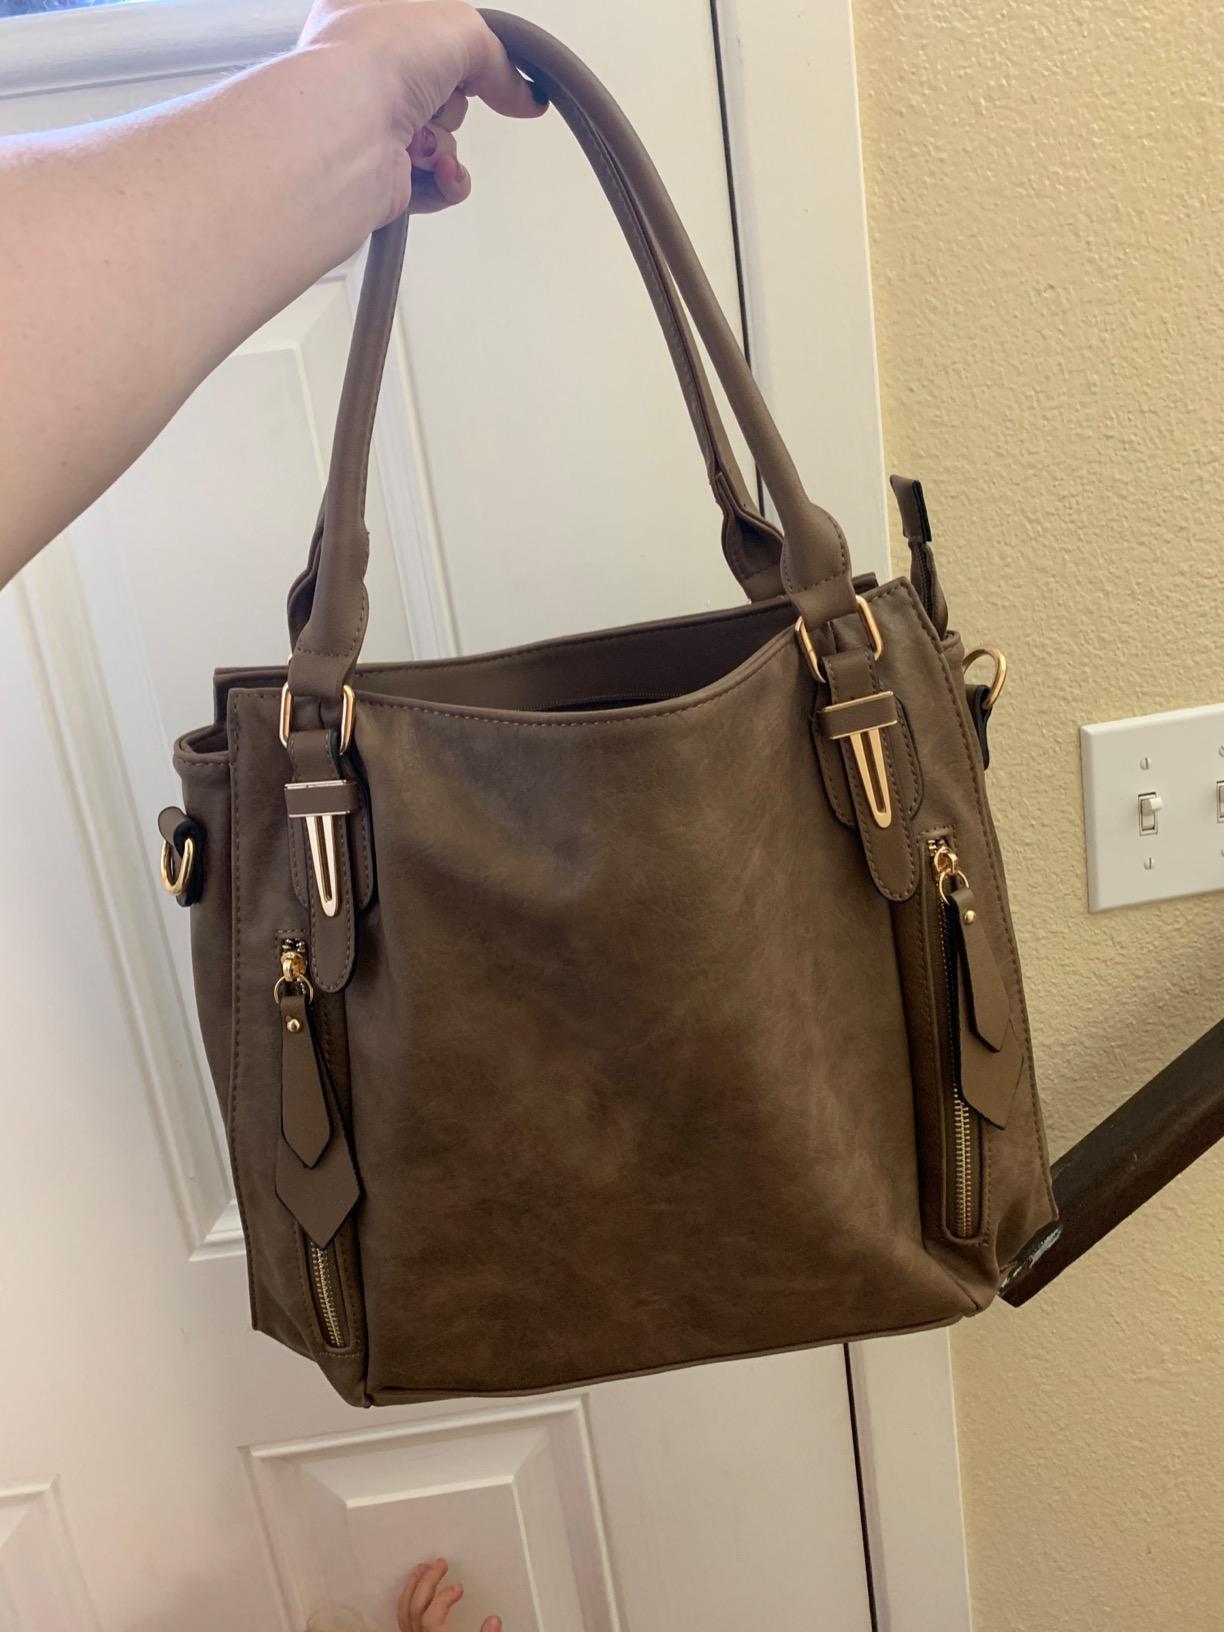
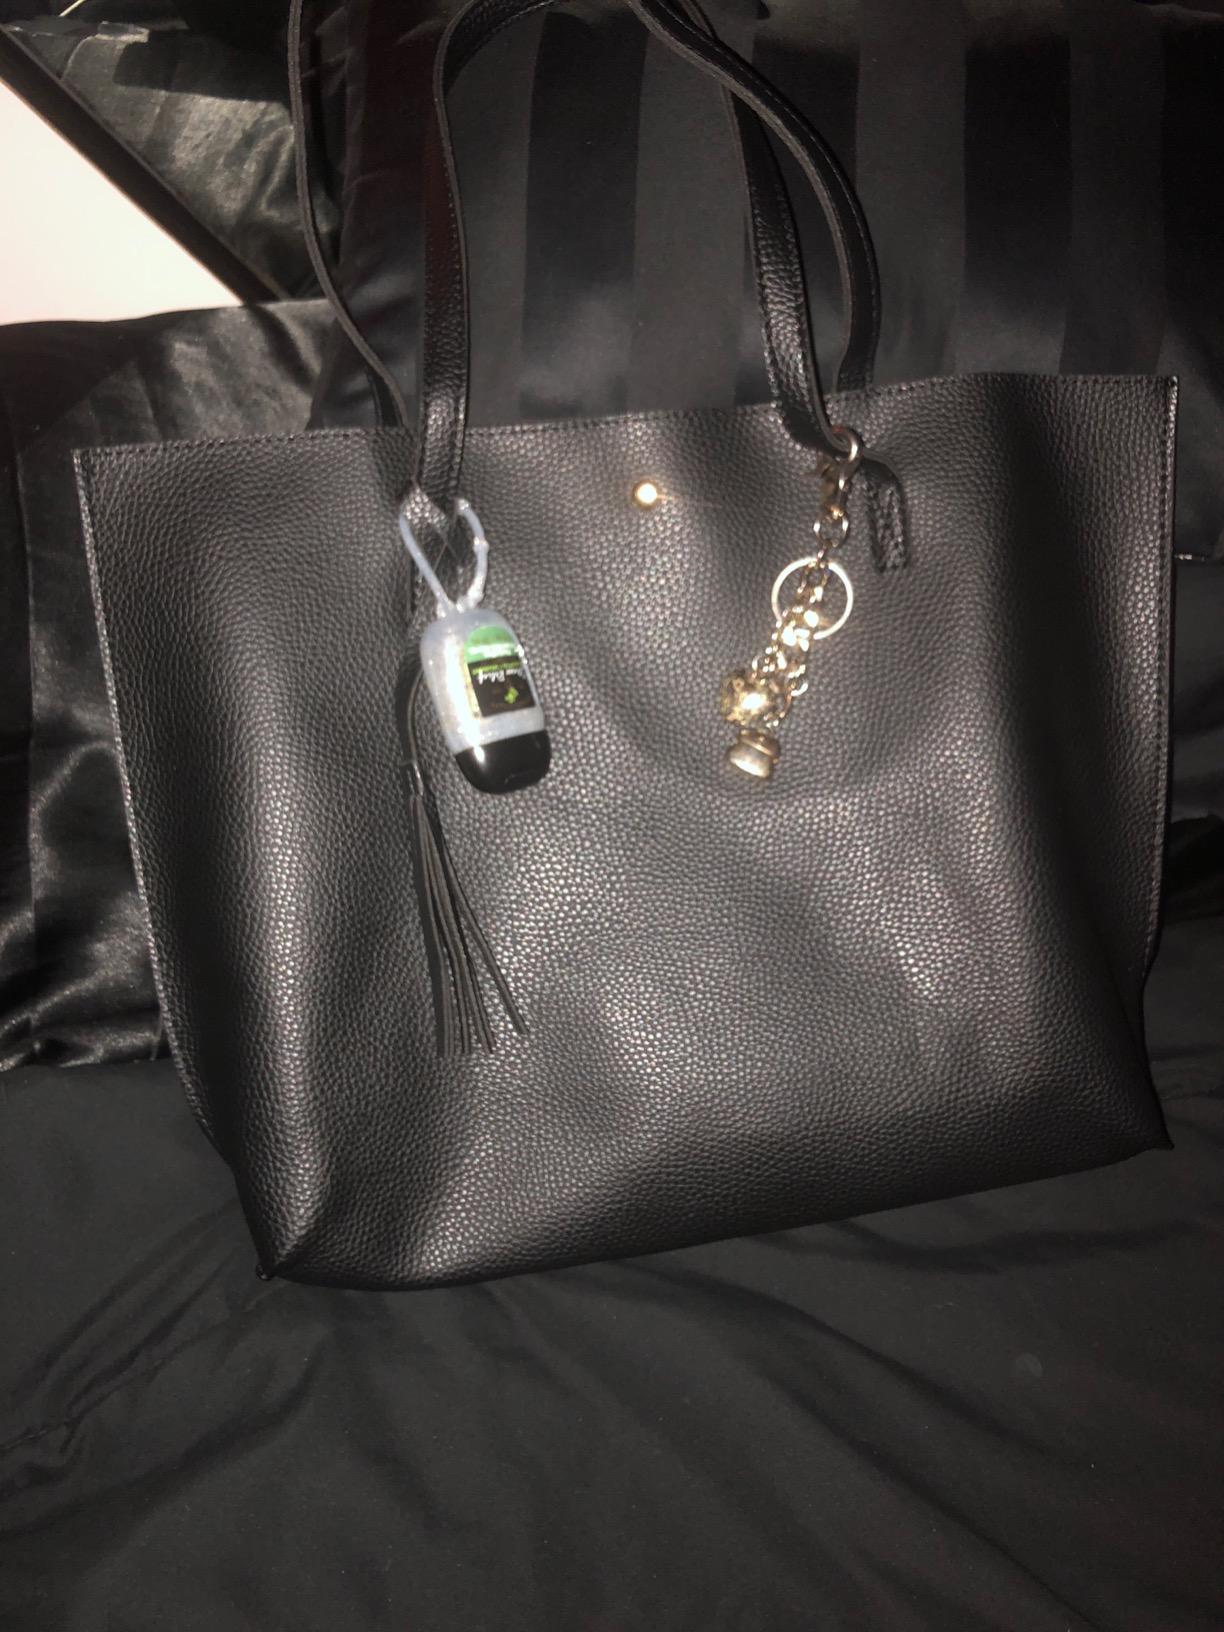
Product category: accessories_handbag
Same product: no